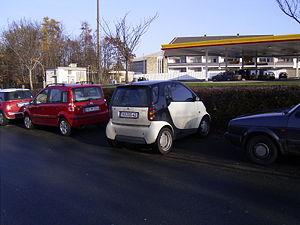
Cet article décrit les principales règles d'arrêt et de stationnement sur la voirie publique en vigueur en France.